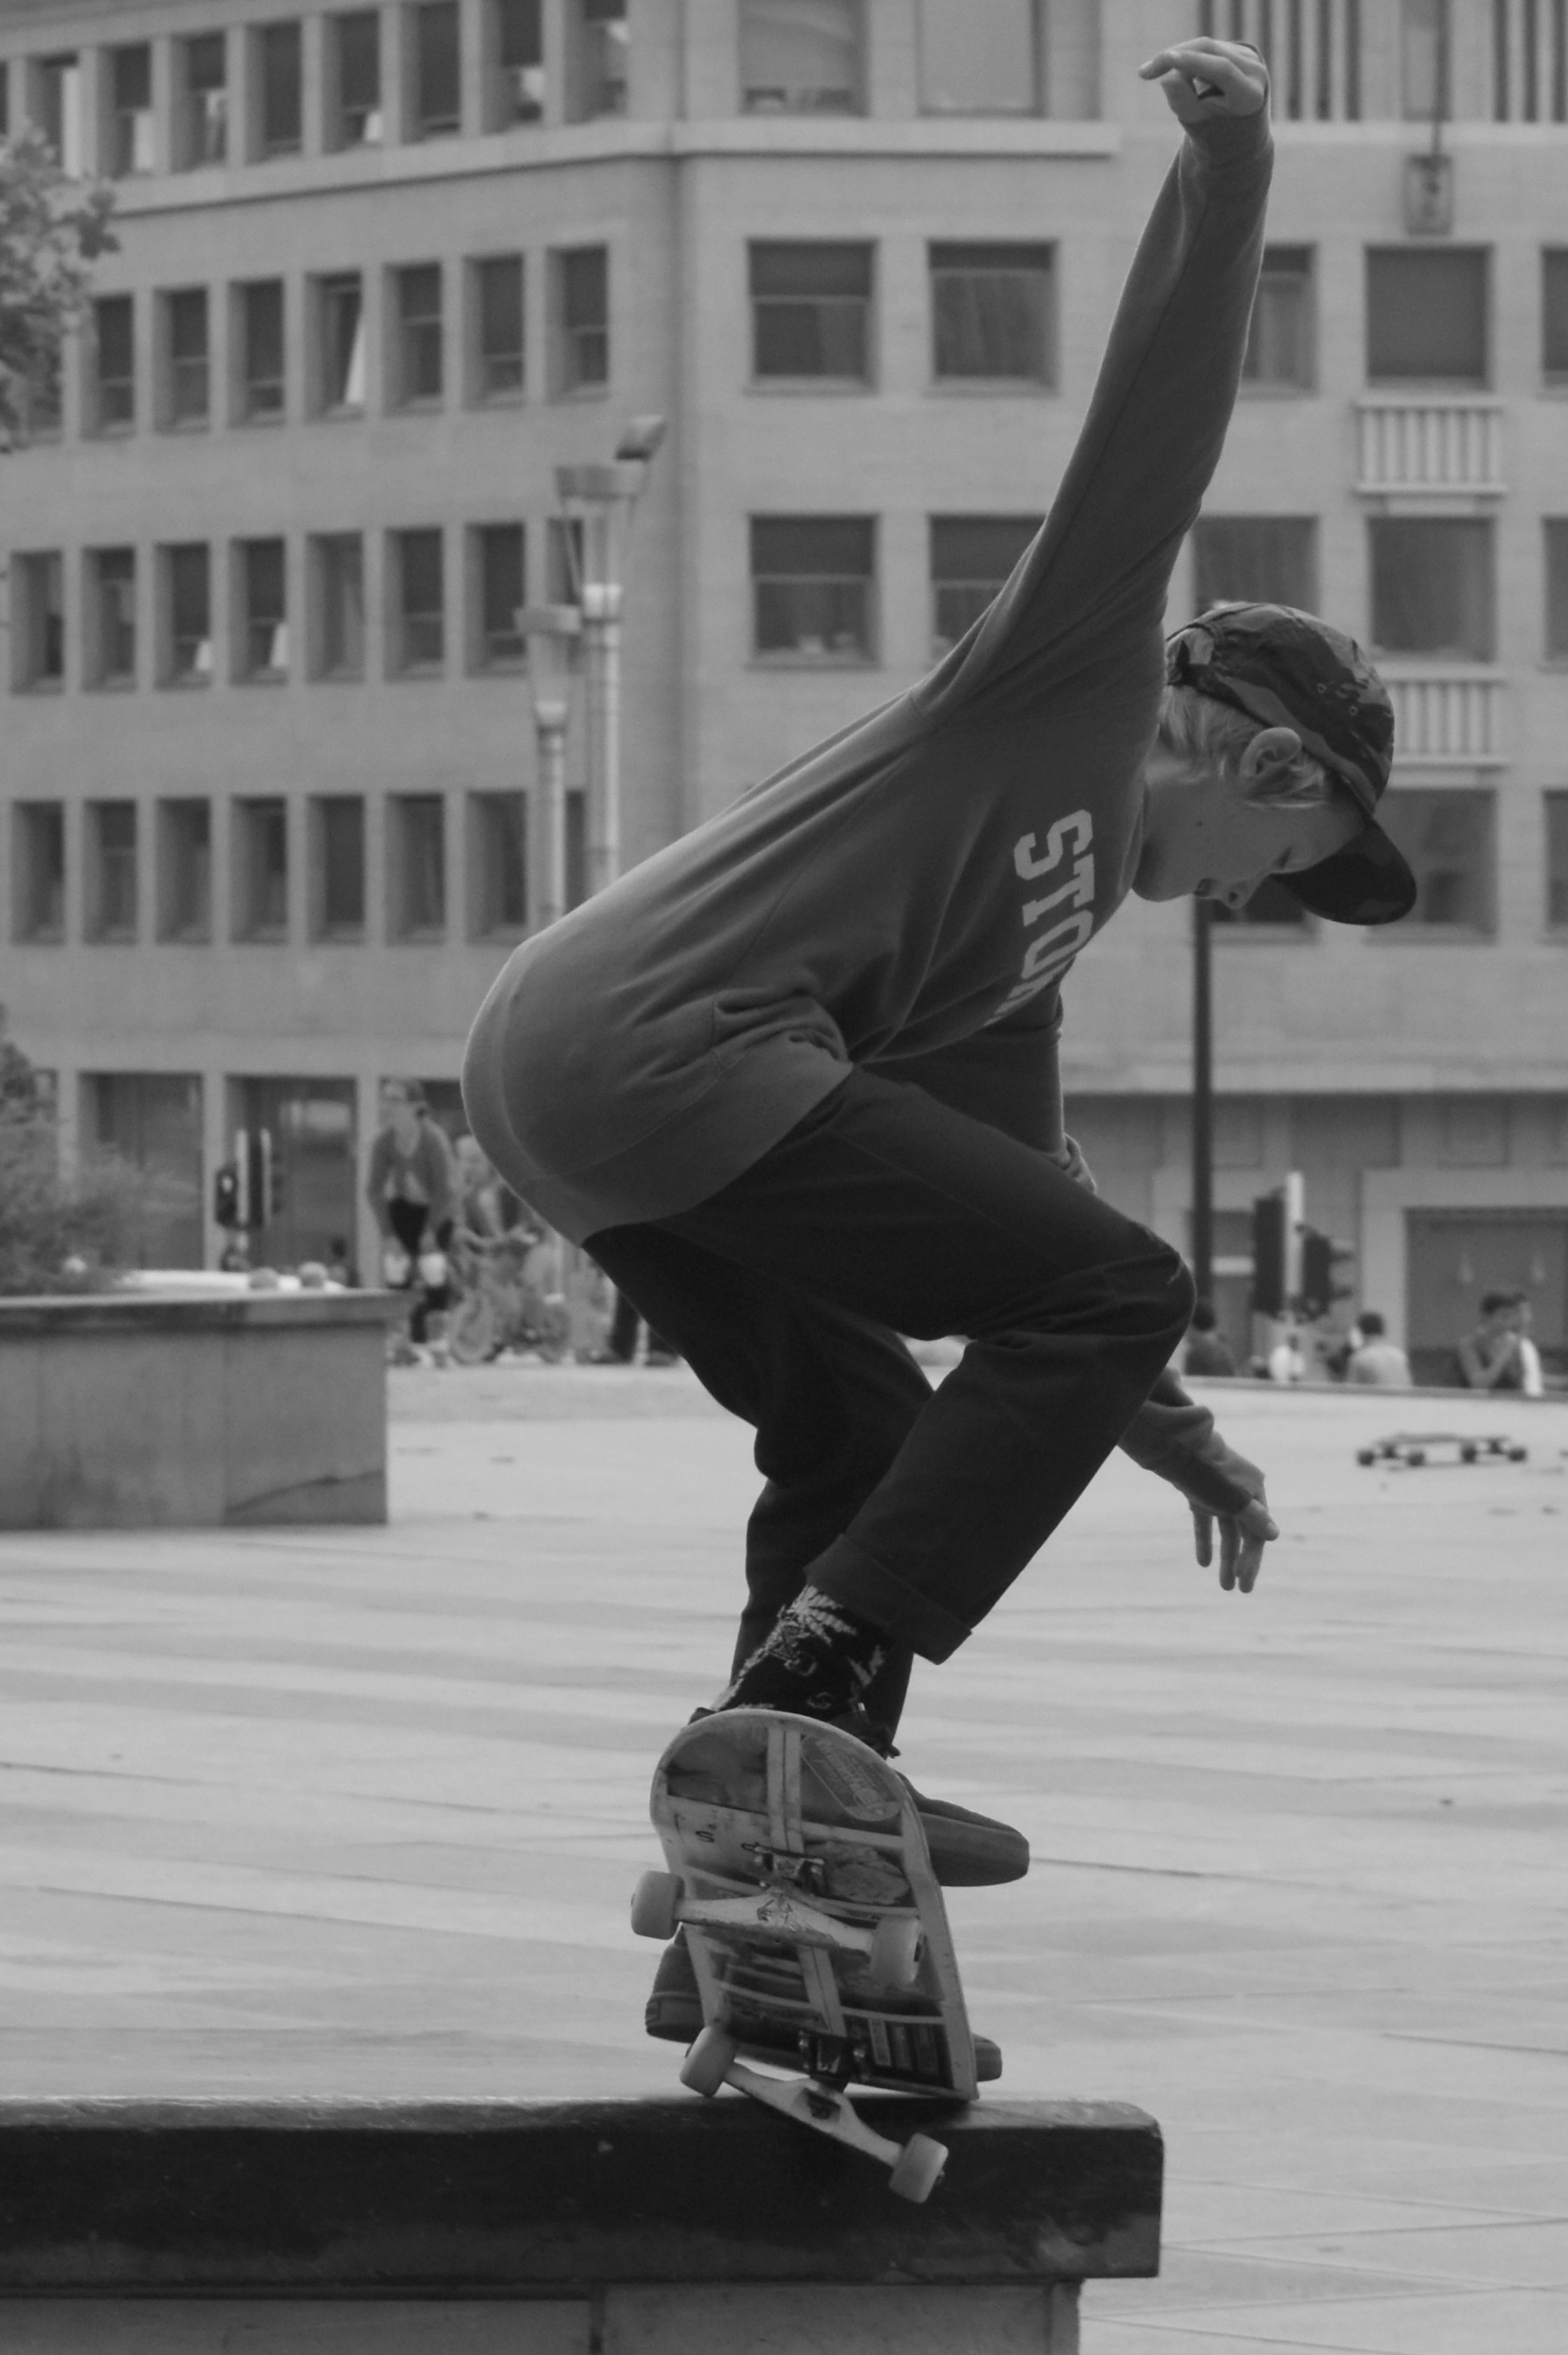
man, black and white, people, white, photography, skateboard, jump, skateboarding, recreation, pet, black, monochrome, extreme sport, sports equipment, sports, cool, skating, footwear, skater, spectacular, streetlife, monochrome photography, outdoor recreation, skateboarding equipment and supplies, boardsport, aggressive inline skating